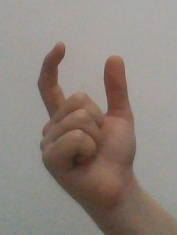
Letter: nun